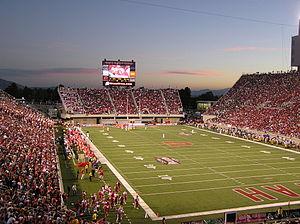
Les Utes de l'Utah sont un club omnisports universitaire de l'Université d'Utah à Salt Lake City. Les équipes des Utes participent aux compétitions universitaires organisées par la National Collegiate Athletic Association. Utah fait partie de la Pacific-12 Conference.